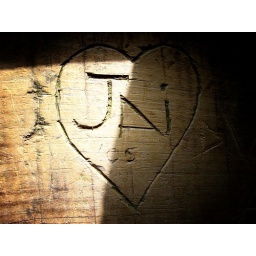
This was carved in a bird hide by a lake south of Helston.